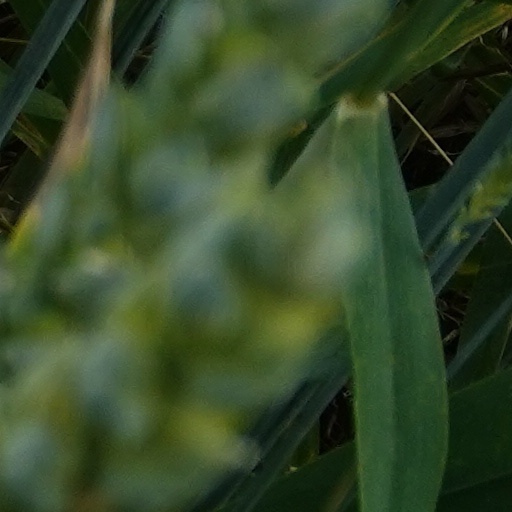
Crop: wheat